157th Fighter Squadron

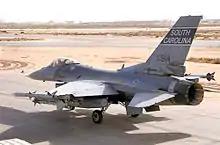
157th EFS F-16C, AF Ser. No. 92-3914, at Balad AB, Iraq, 2010

In 2005, the Base Realignment and Closure Commission announced an historic expansion at McEntire. Five more Block 52 F-16s from the active duty USAF would arrive at the base in 2006 and five more the following year. Then, in 2007, active duty Air Force personnel began arriving at McEntire as the base prepared to host and operate the largest Active Association unit in the nation's Combat Air Forces, bringing about 150 active duty personnel on board to work, train and deploy with the 169th.